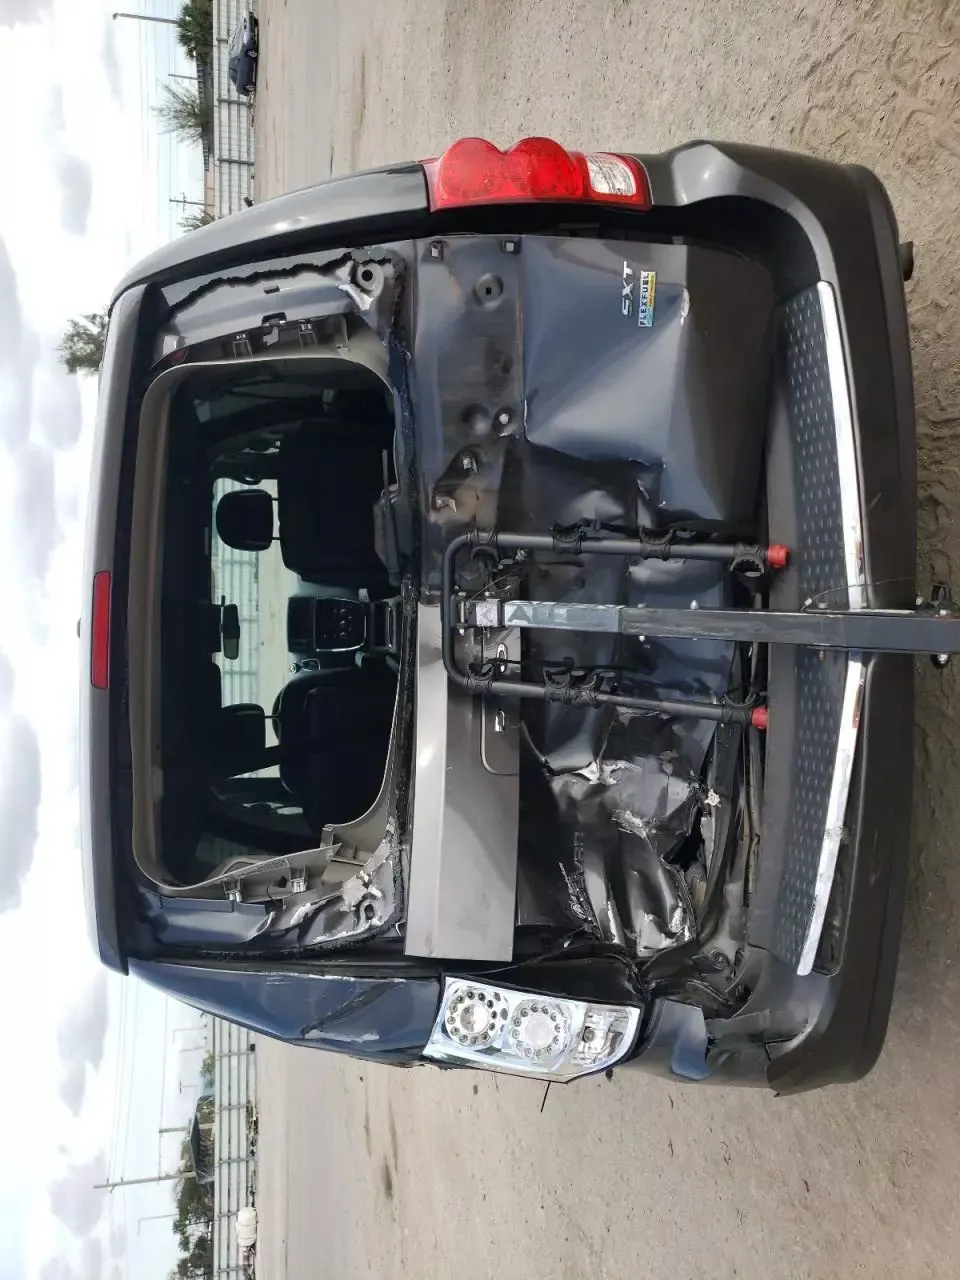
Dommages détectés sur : pare-brise arrière, malle, feu arrière droit, pare-choc arrière, plaque d'immatriculation arrière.
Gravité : majeur